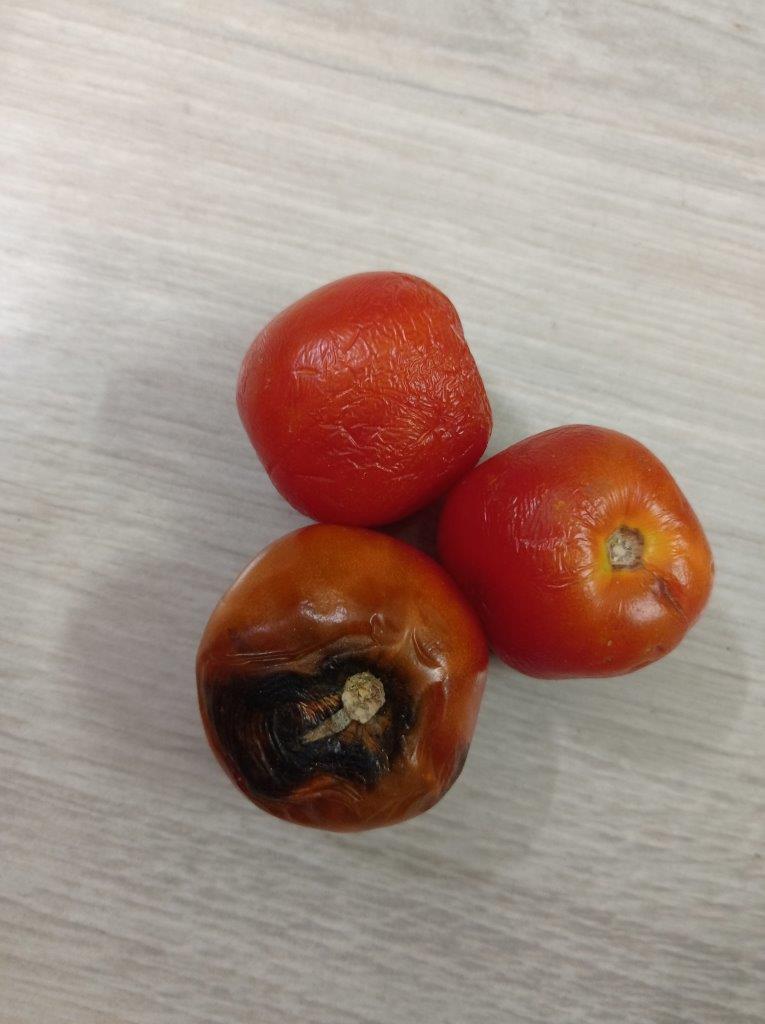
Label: Rotten